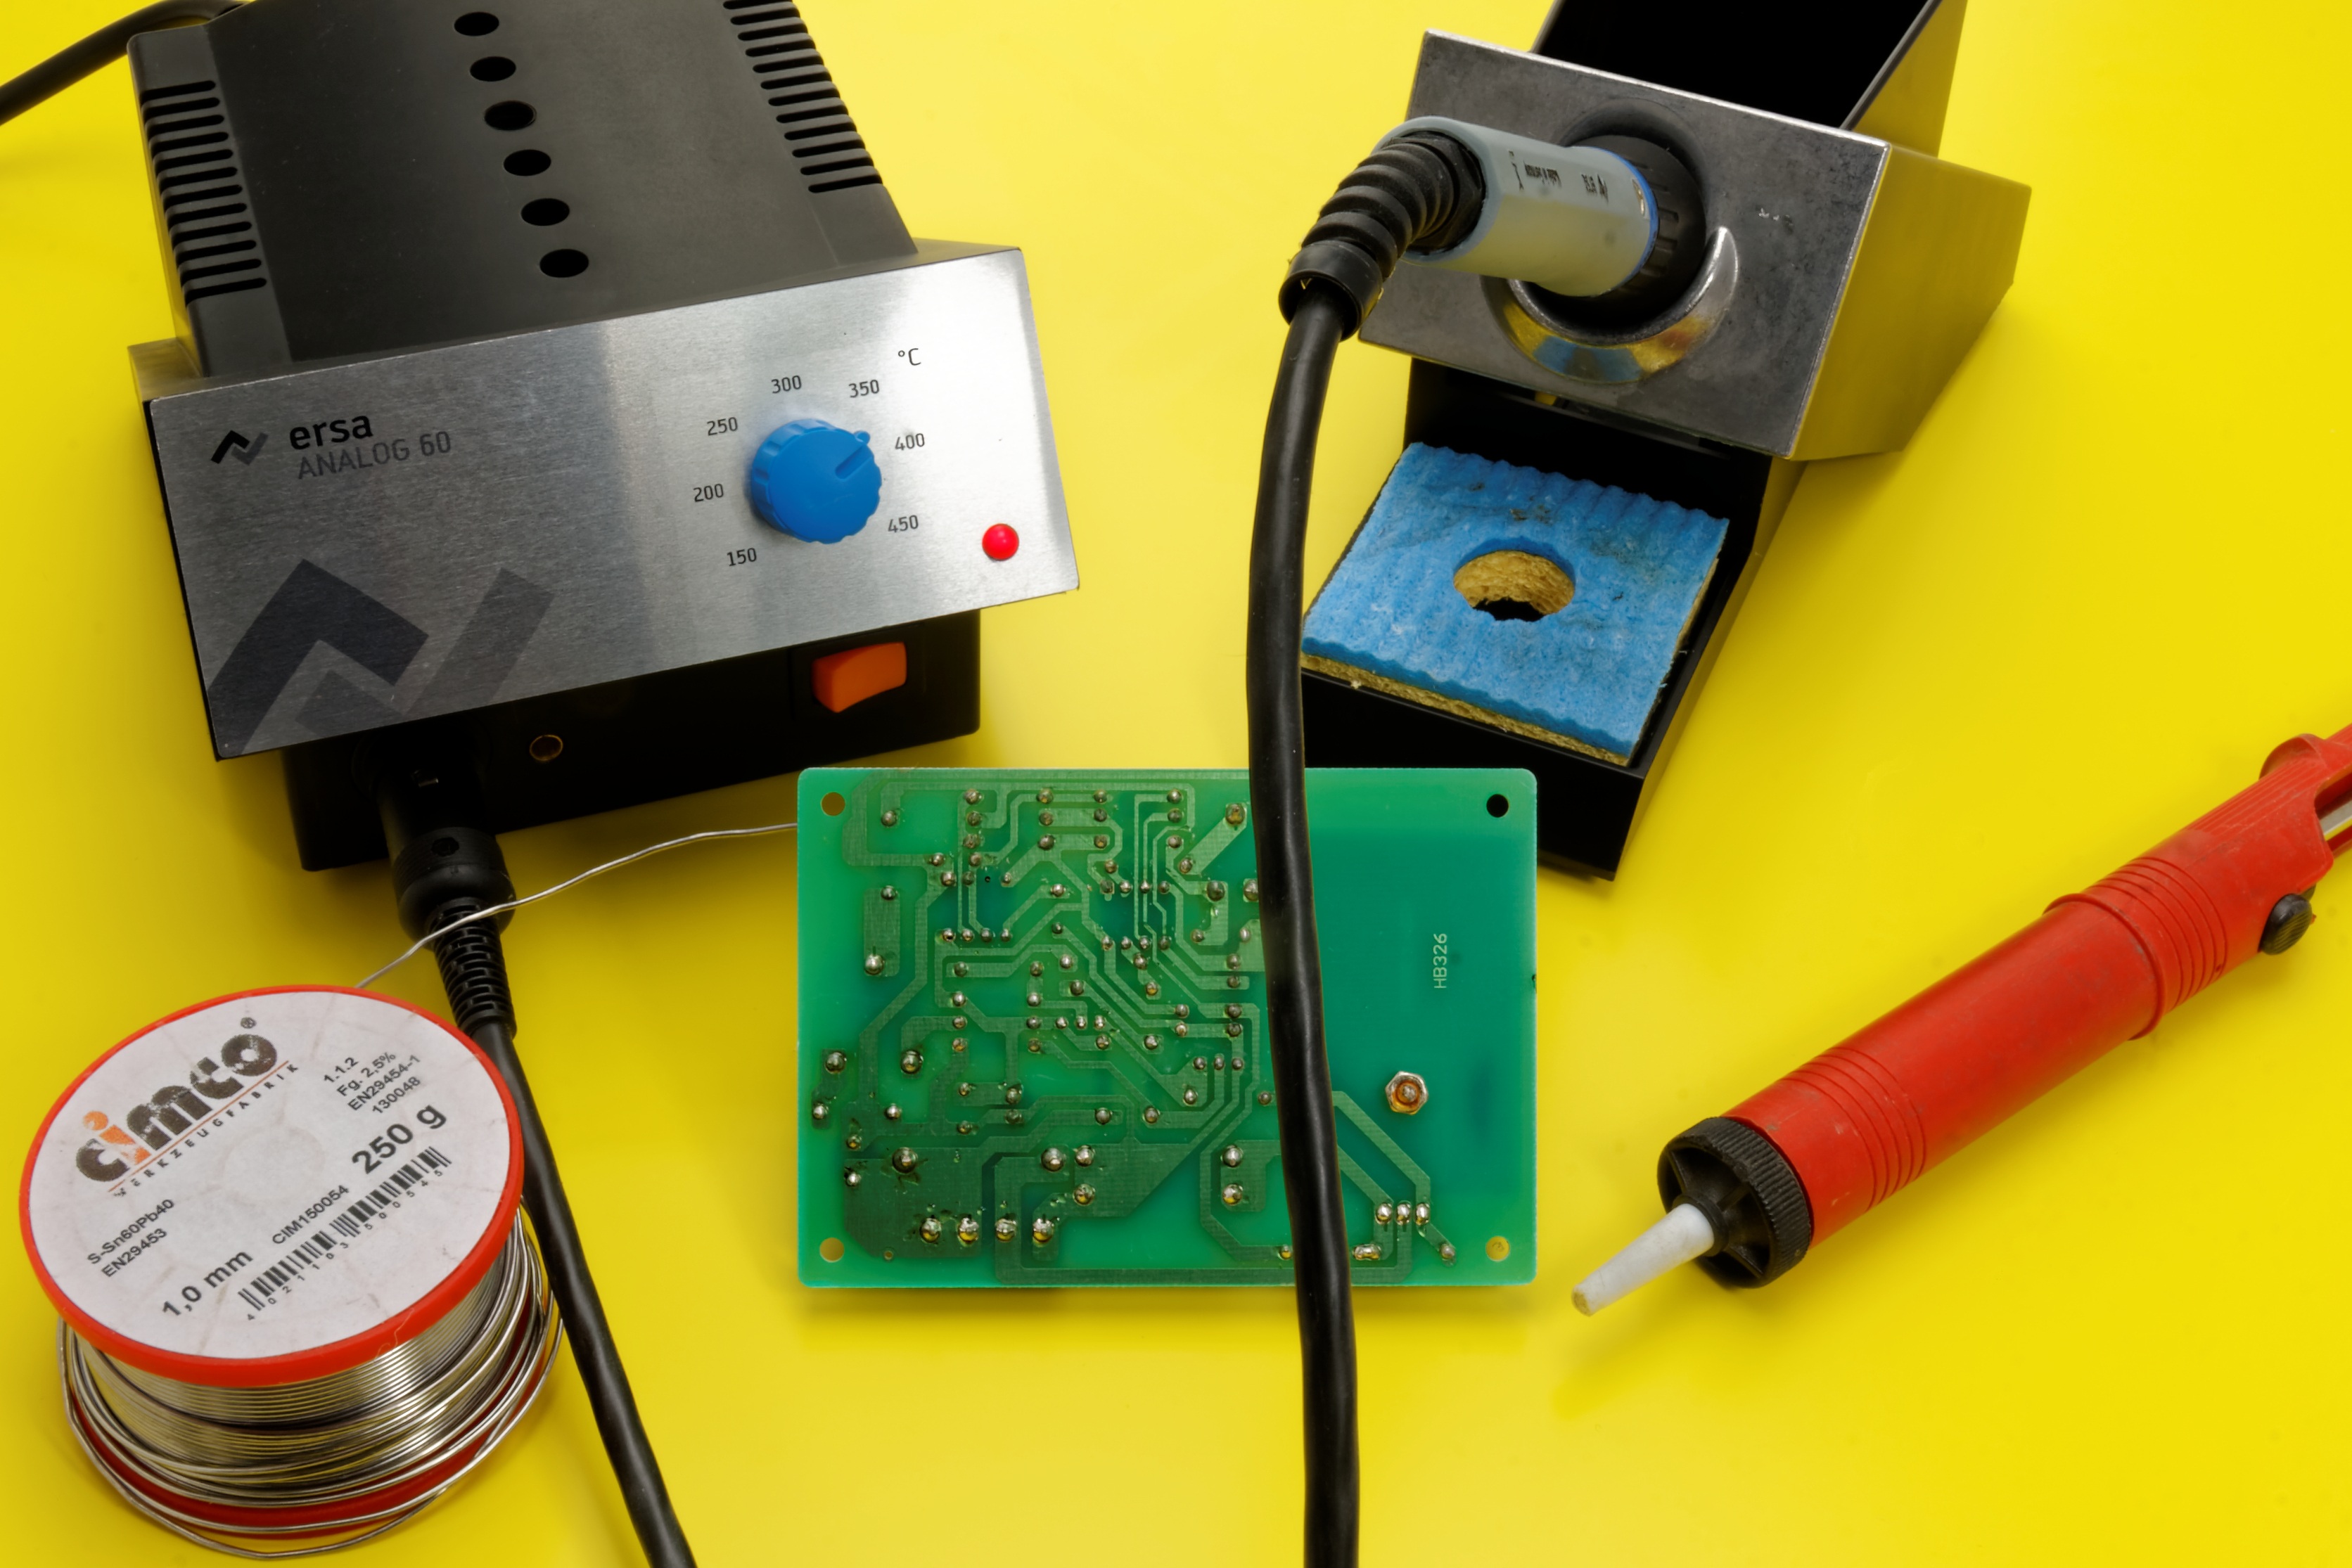
board, technology, laser, product, trace, electronics, circuit, tin, solder, electrical engineering, elektroniker, soldering station